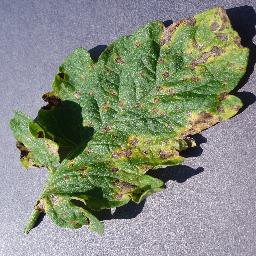
Label: Tomato___Septoria_leaf_spot